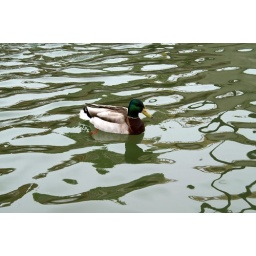
This duck was swimming in near freezing temperature at the river walk near the Pueblo city hall.